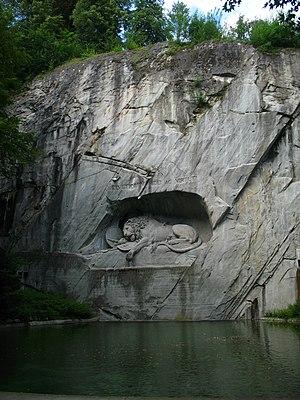
Le Lion de Lucerne est une sculpture située à Lucerne, en Suisse.